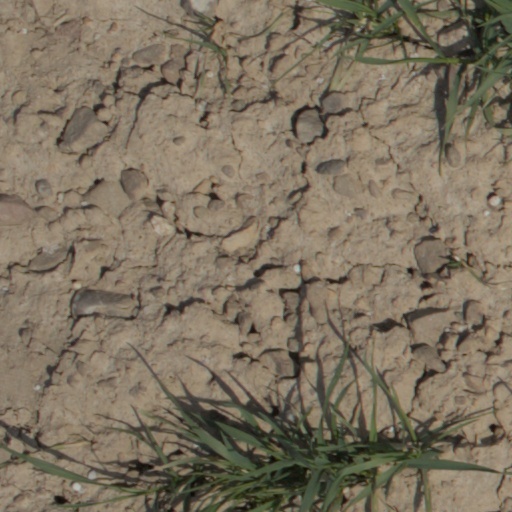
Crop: wheat